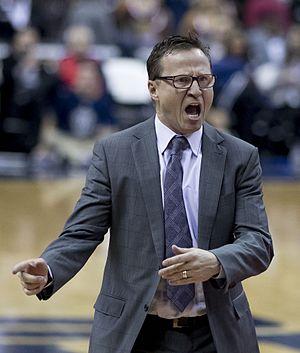
Scott William Brooks, né le 31 juillet 1965 à French Camp en Californie, est un ancien joueur américain de basket-ball et l'actuel entraîneur de la franchise NBA des Wizards de Washington, au sein de la National Basketball Association.